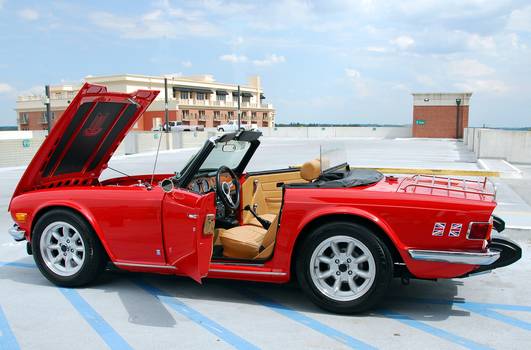
Label: No Watermark